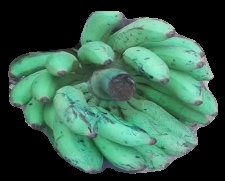
Variety: elakki-bale
Grade: grade3